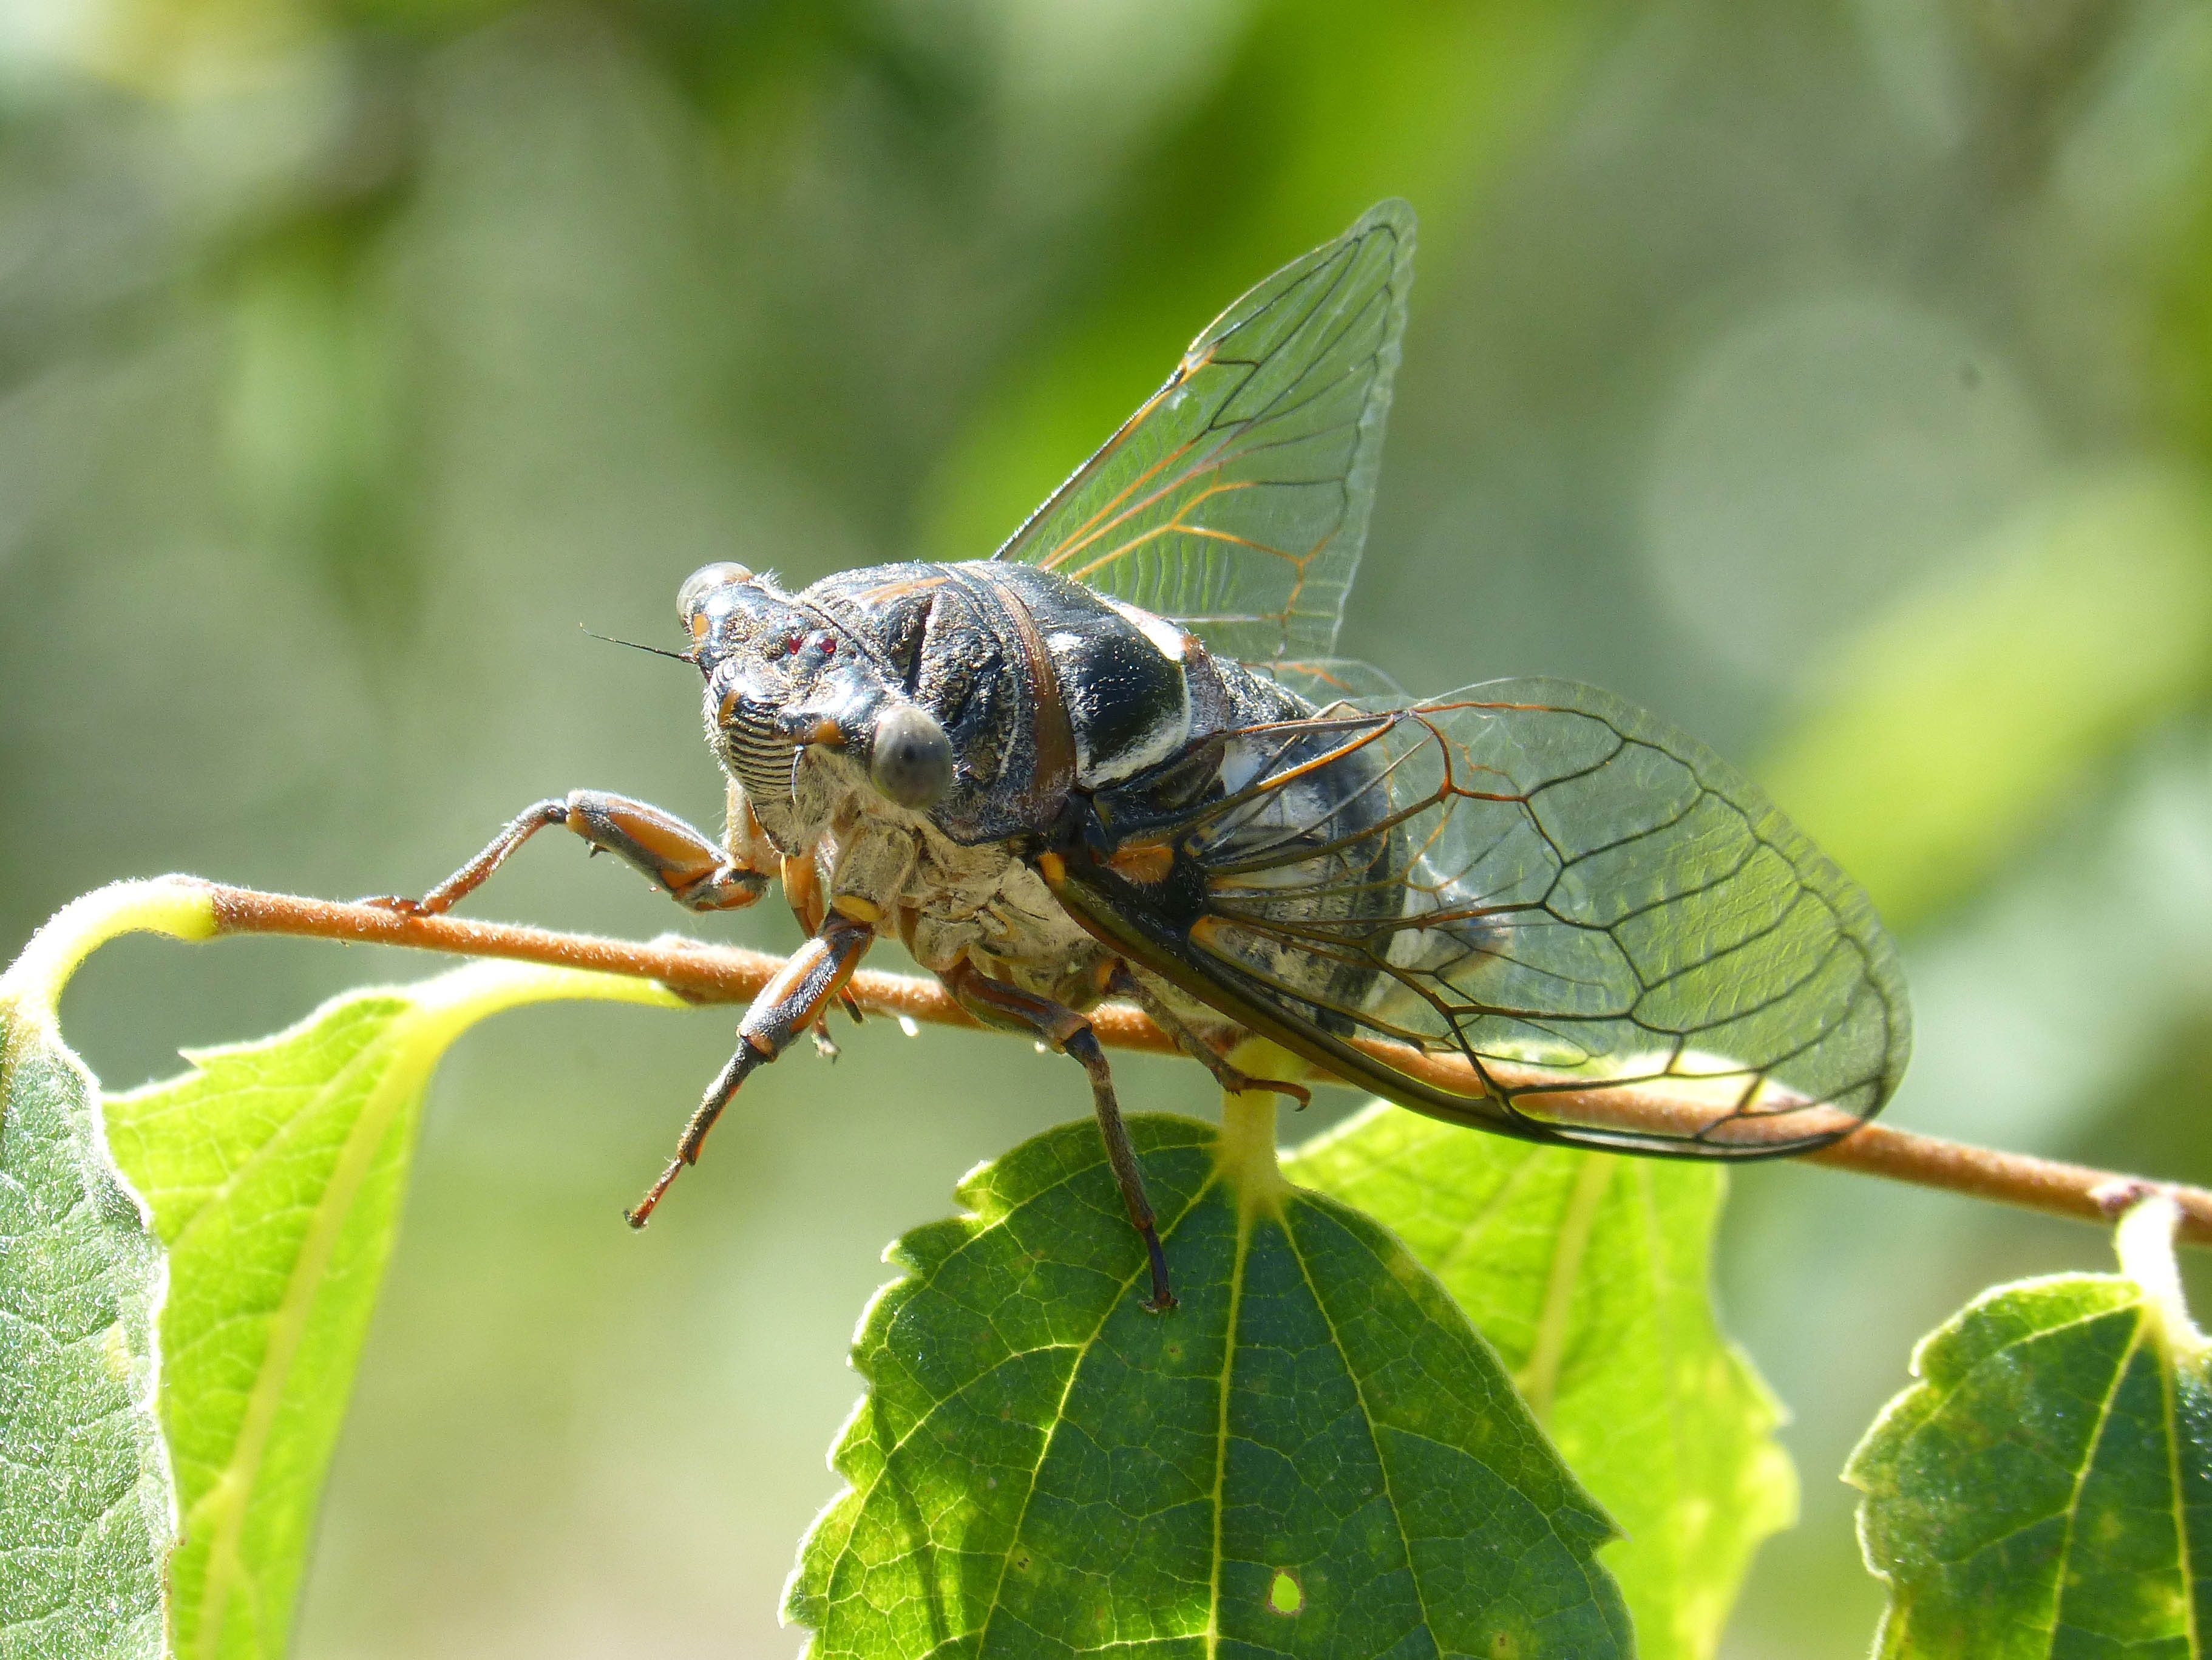
fly, insect, fauna, invertebrate, close up, dragonfly, detail, crayfish, macro photography, arthropod, cicada, summer cri cri, i cic dido, dragonflies and damseflies, true bugs